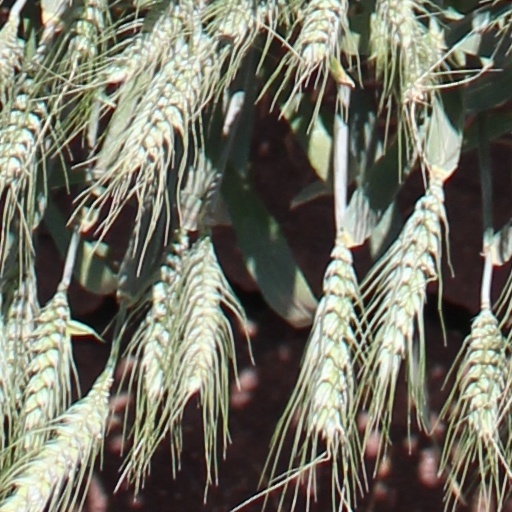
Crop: wheat